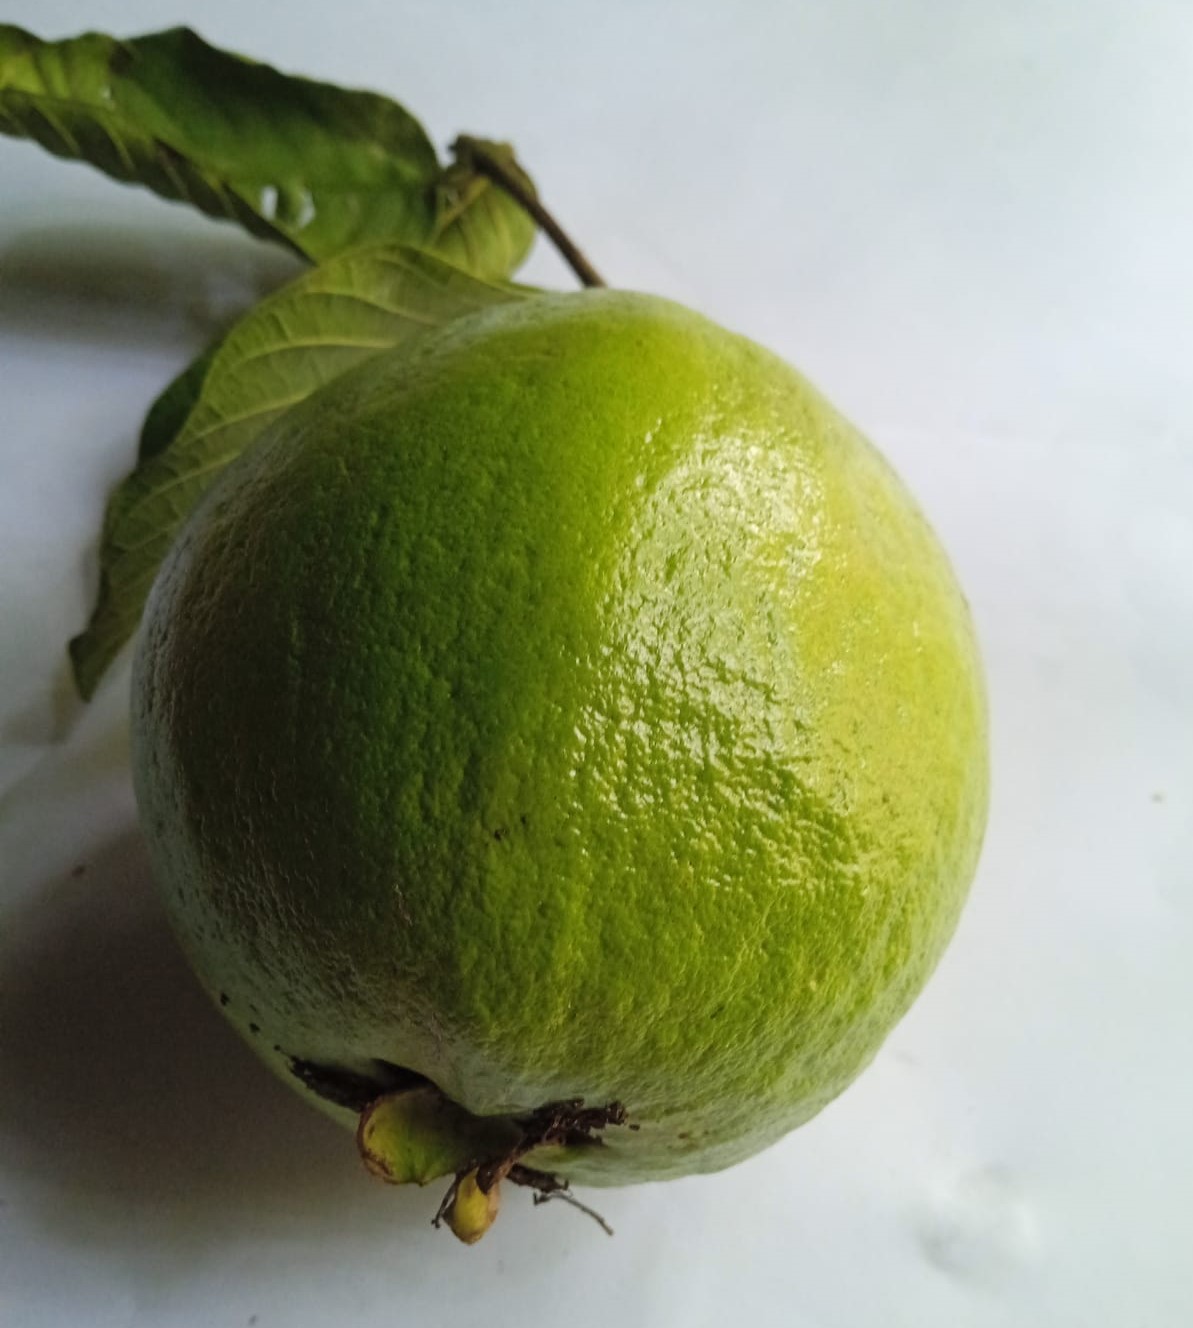
Fruit: guava
Condition: fresh